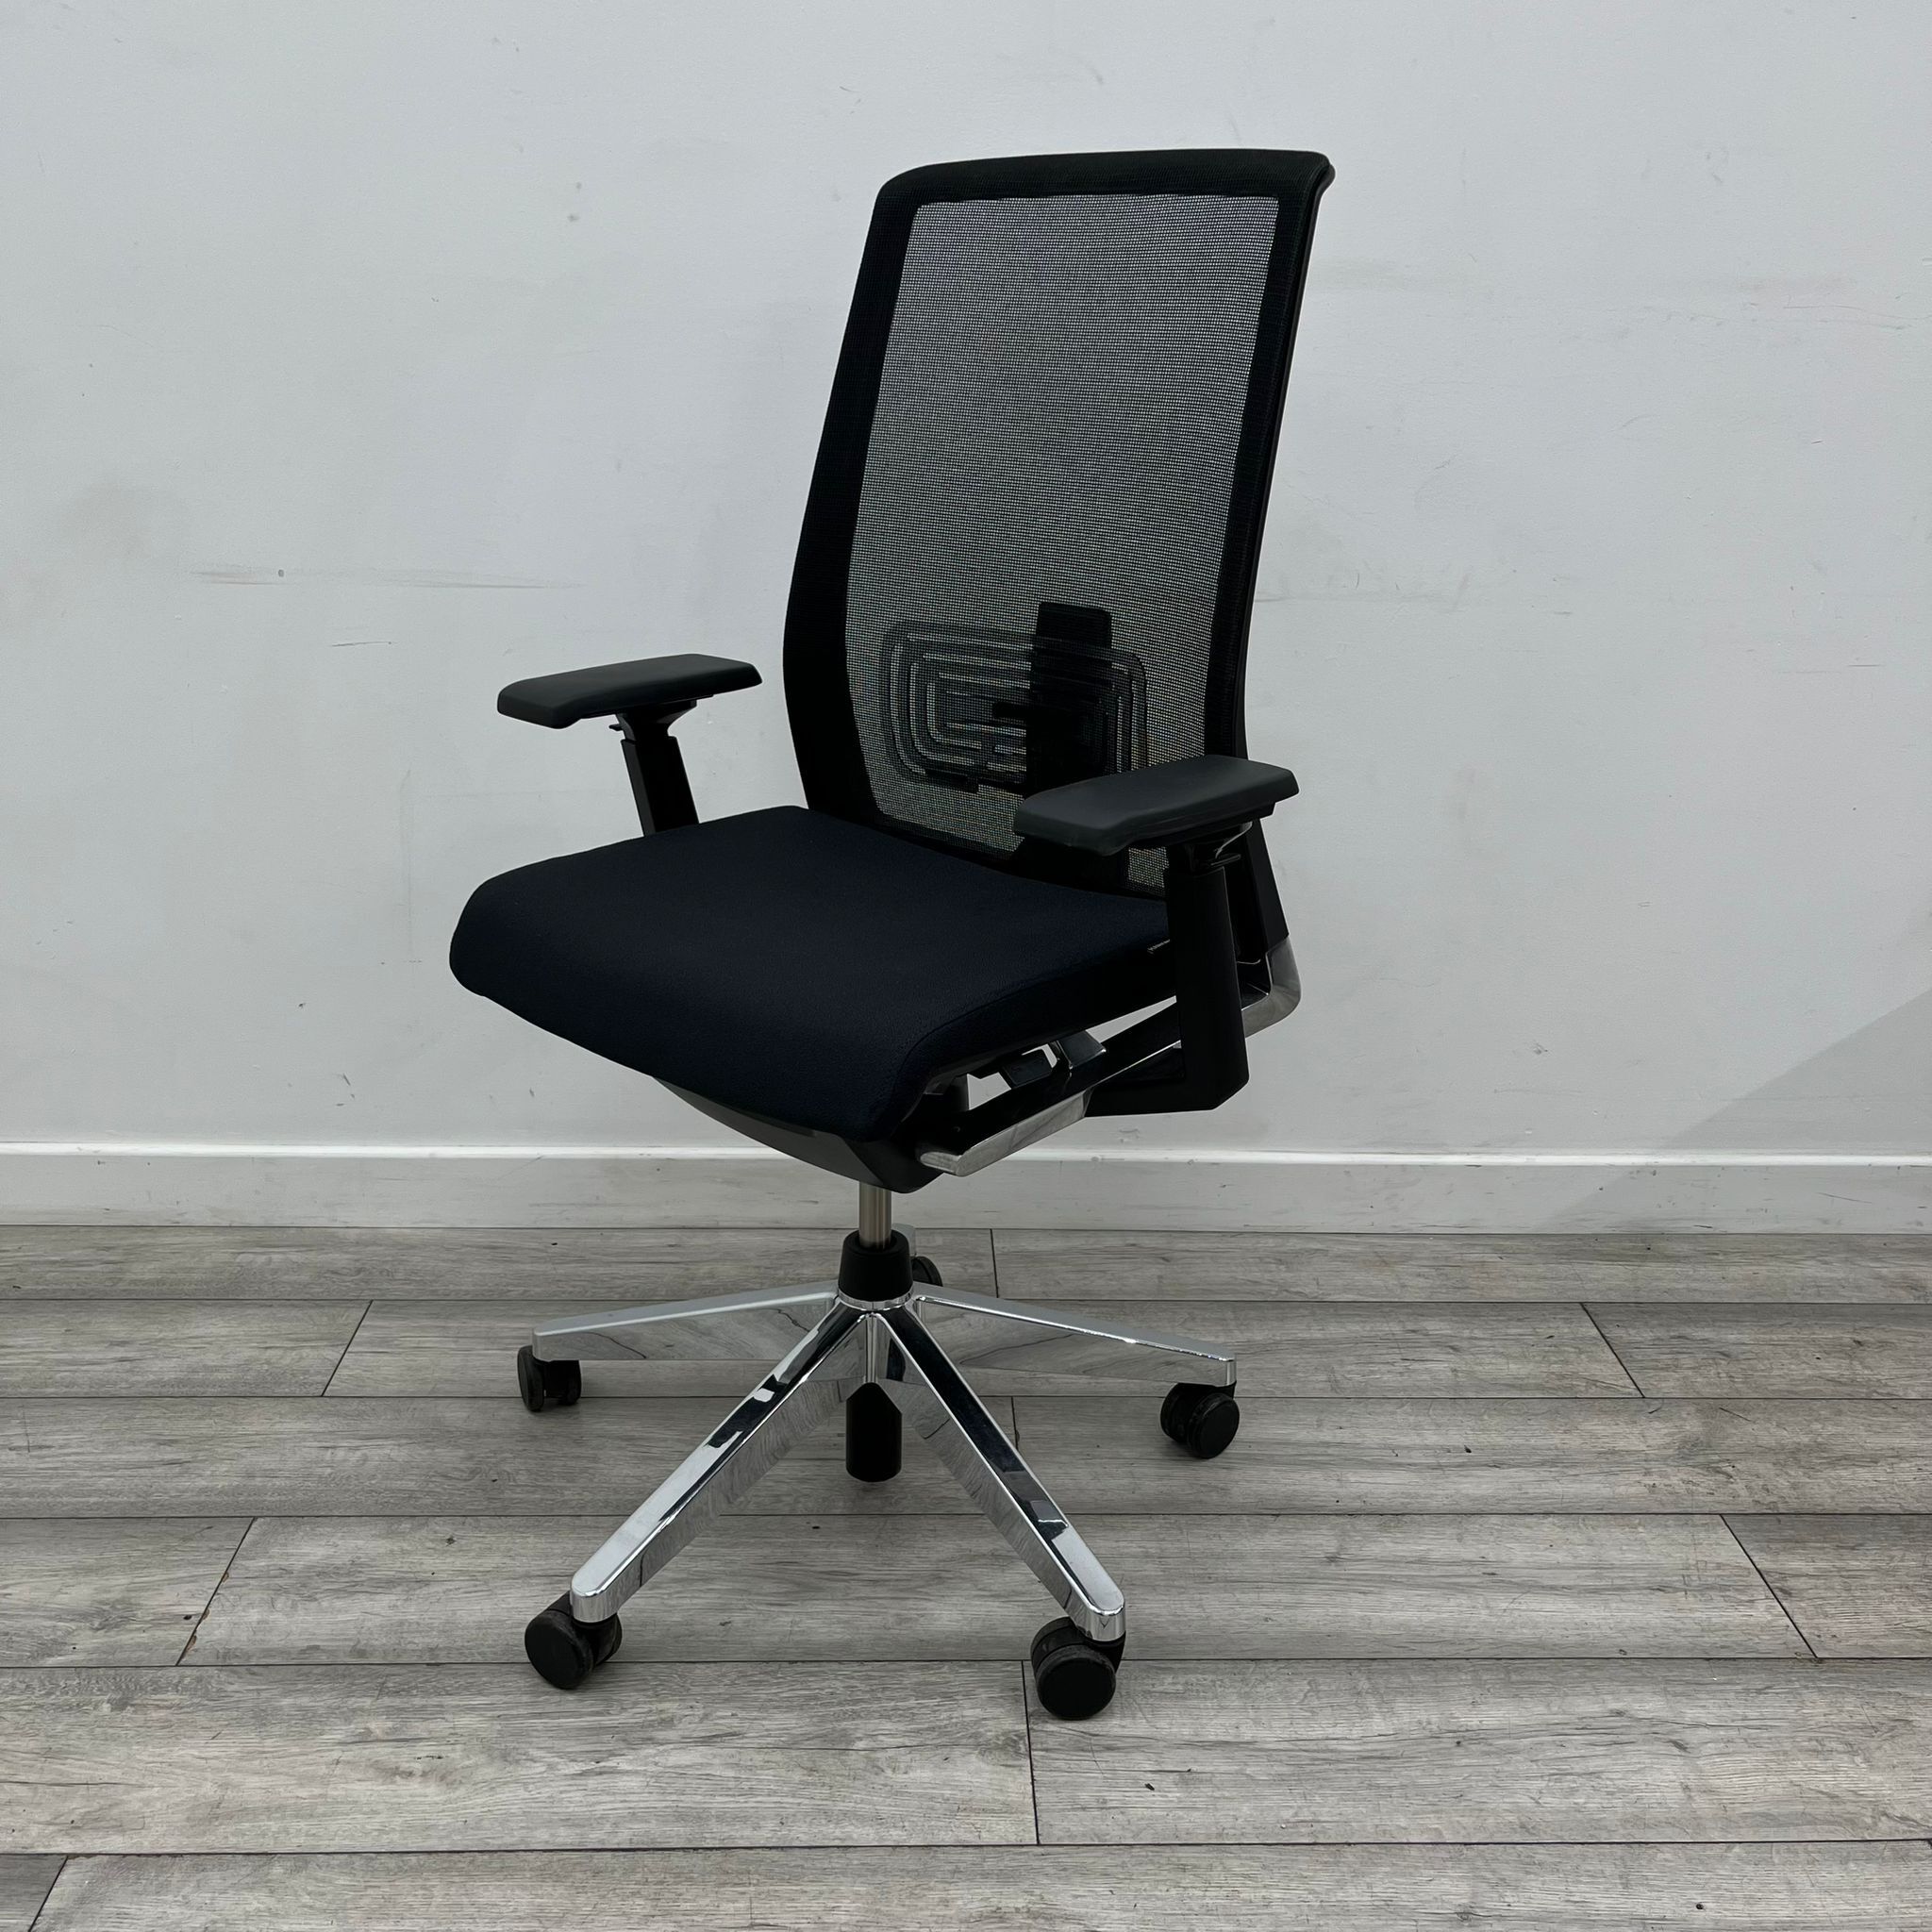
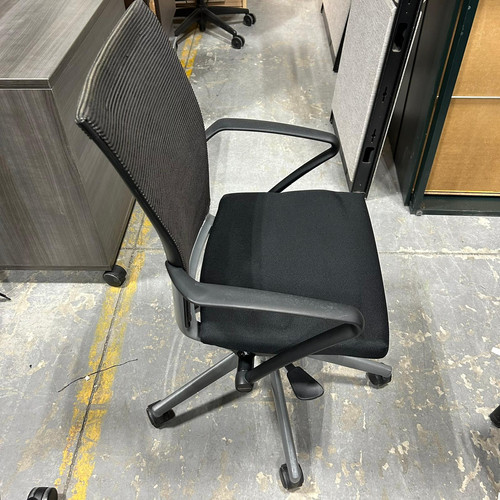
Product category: items_chair
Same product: no